Günter Herlitz

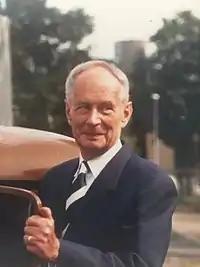
Günter Herlitz, Berlin, 1988

Günter Herlitz (February 9, 1913 – September 11, 2010) was born in Berlin as the son of Carl Herlitz[], founder of the Herlitz stationery company.